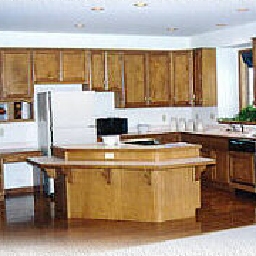
Room type: kitchen